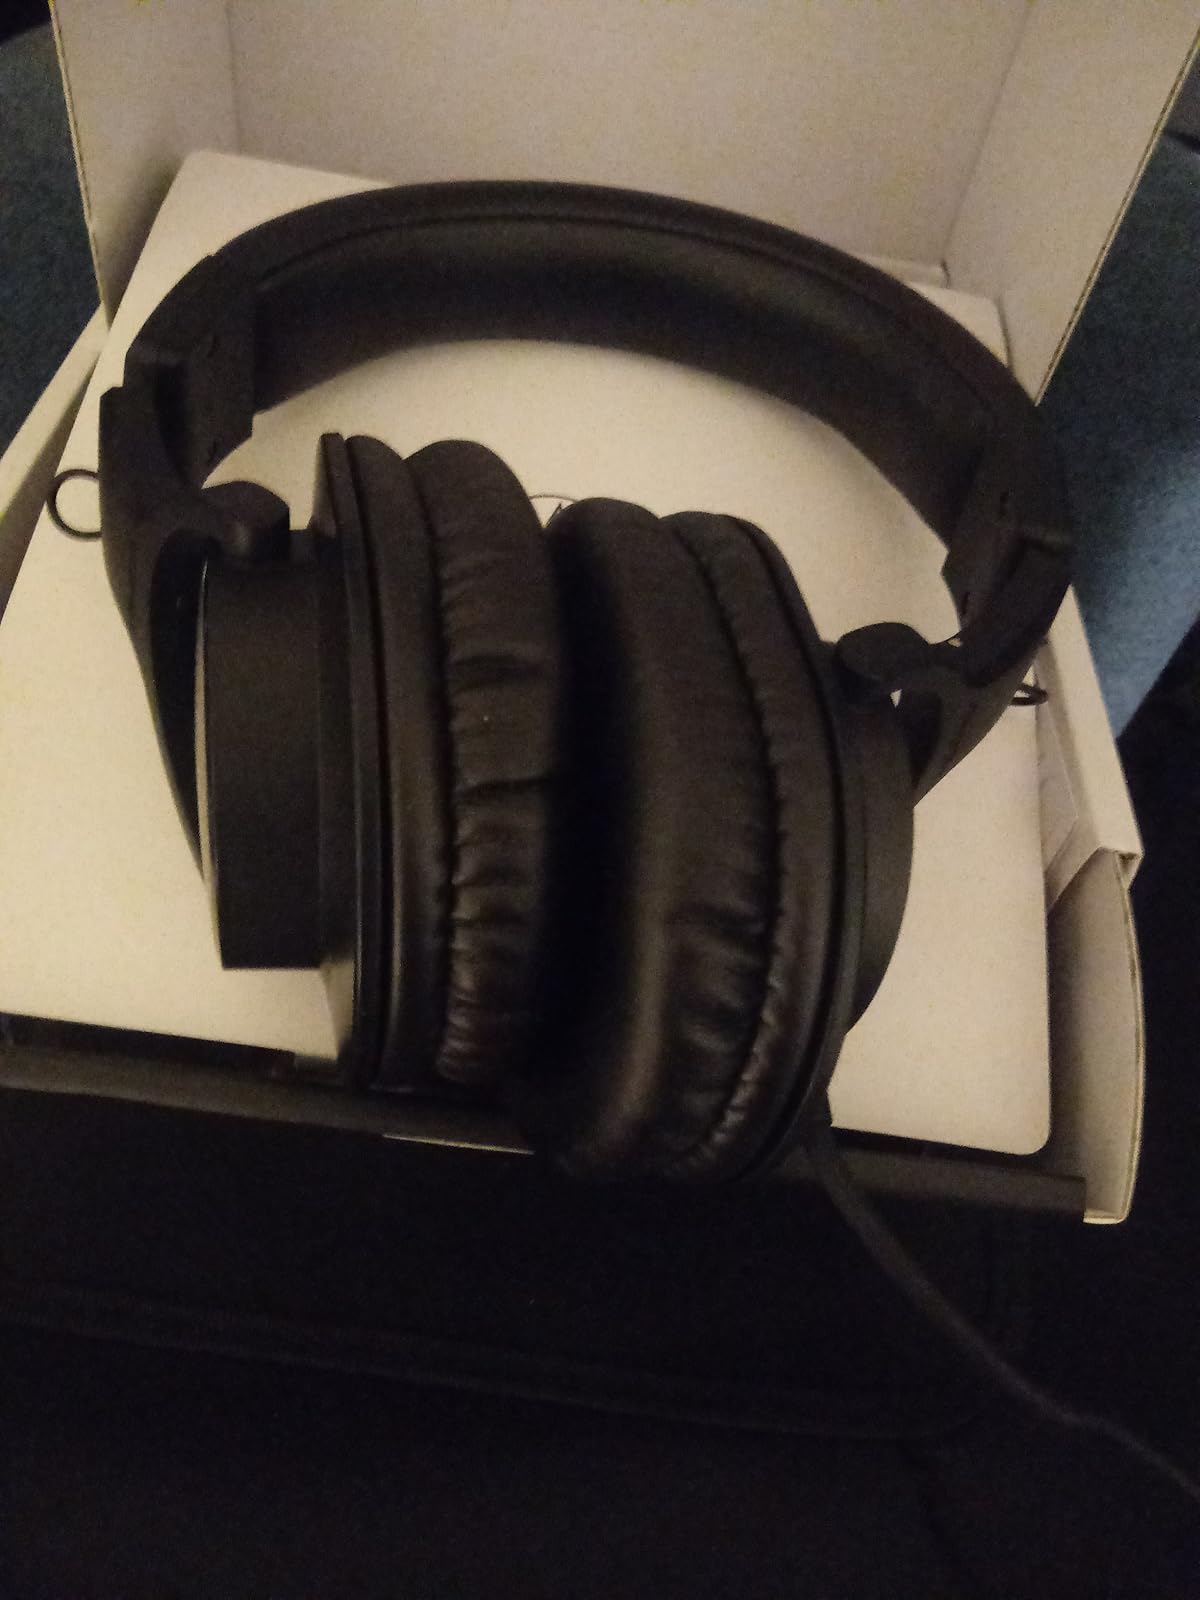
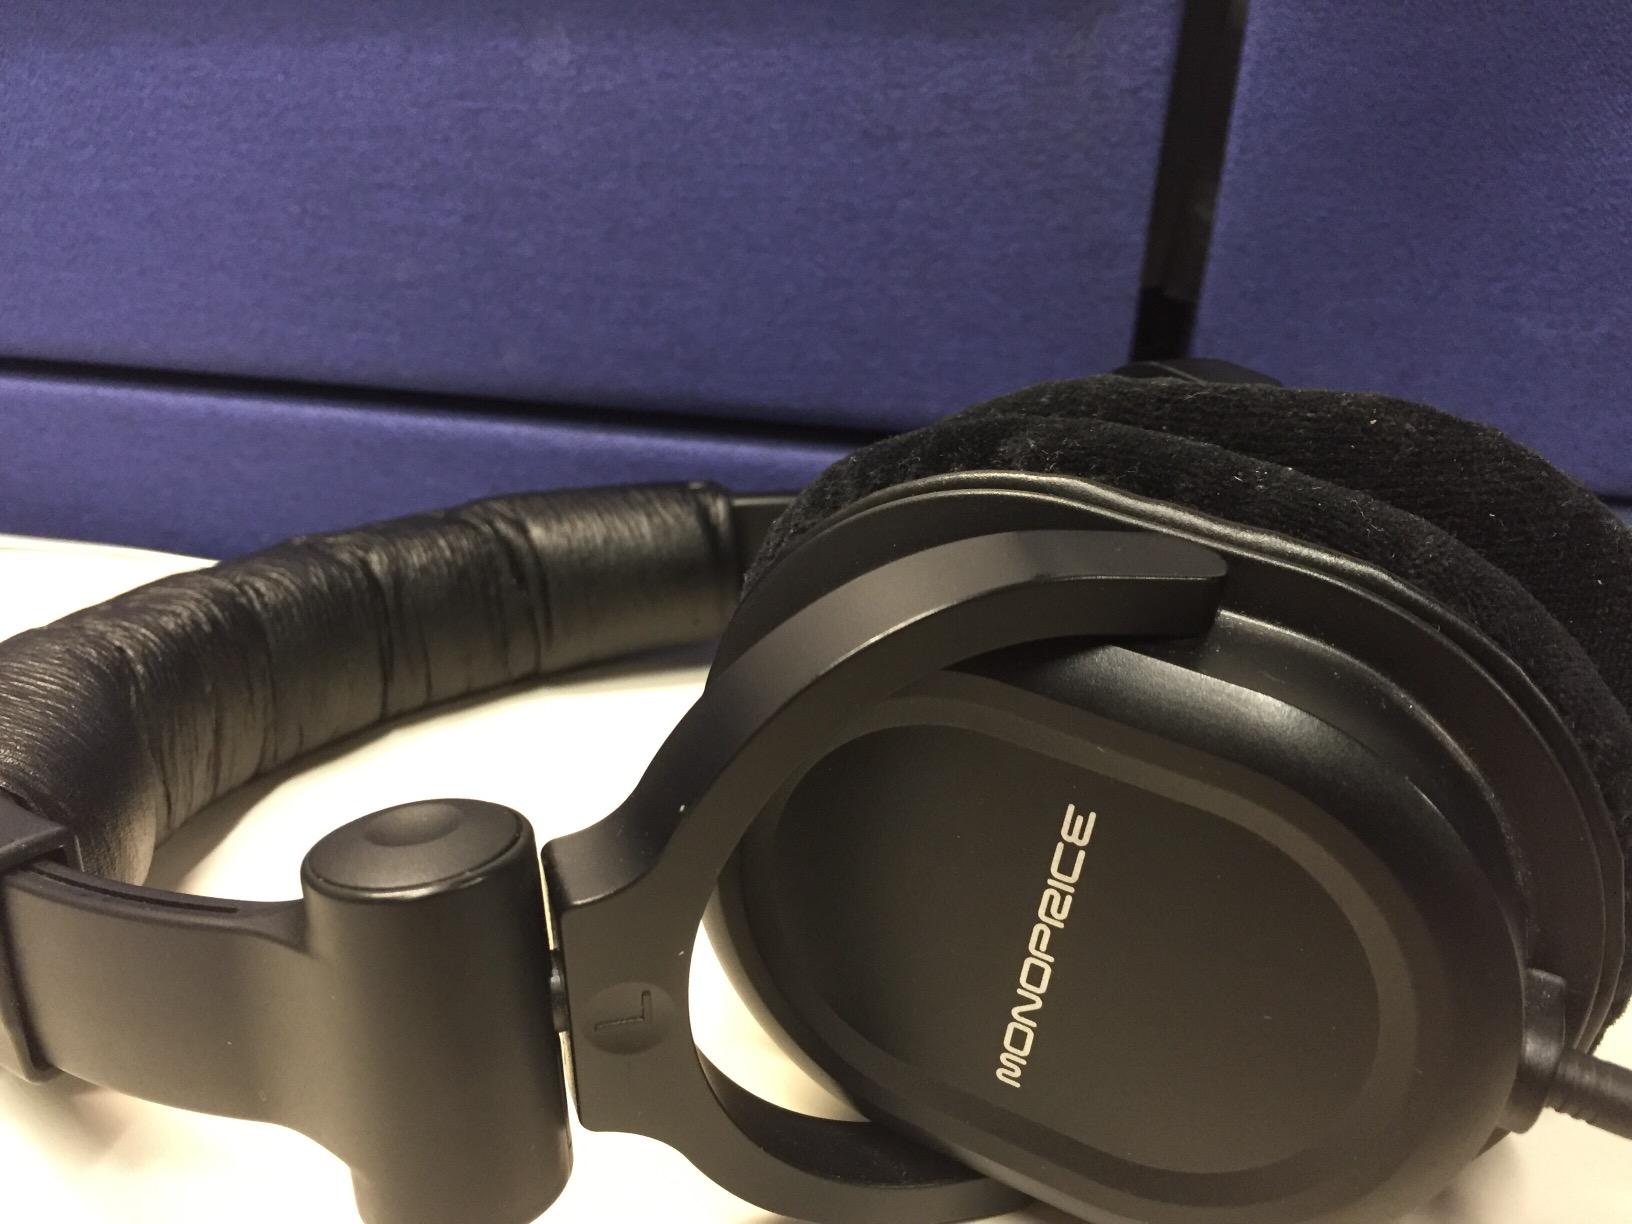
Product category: headphones
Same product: no